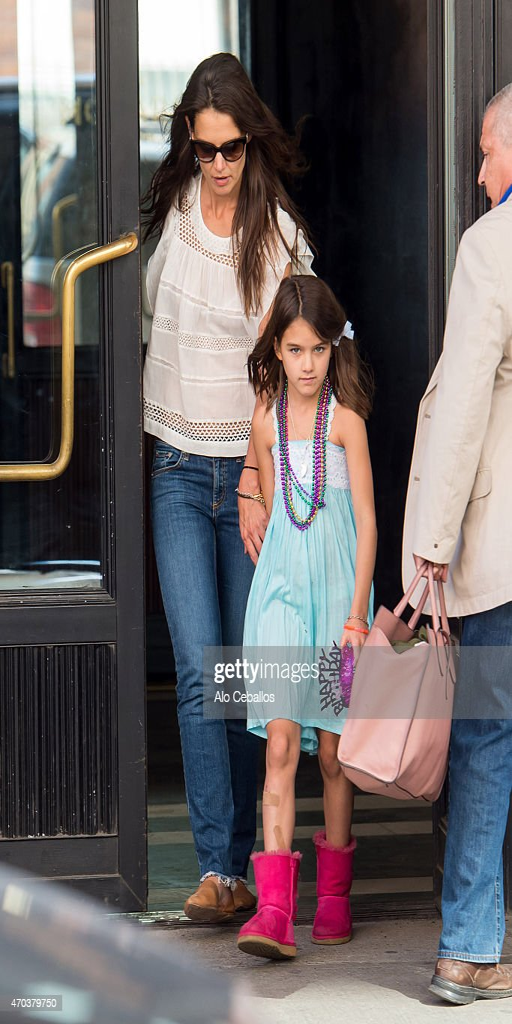
actor and daughter , celebrate ninth birthday .